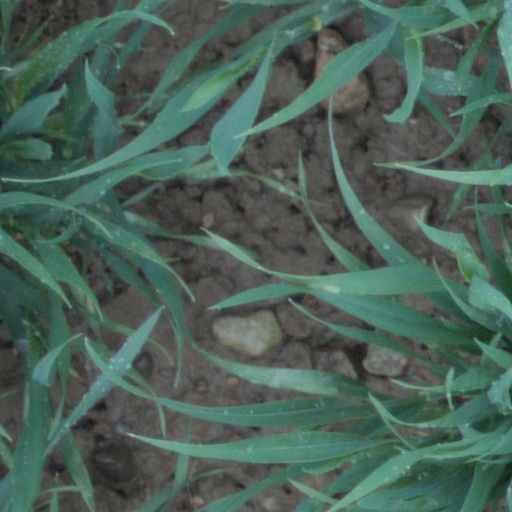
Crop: wheat